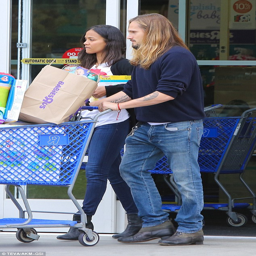
generous : the married couple - both aged 36 - filled their shopping cart to the brim